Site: brandenburg
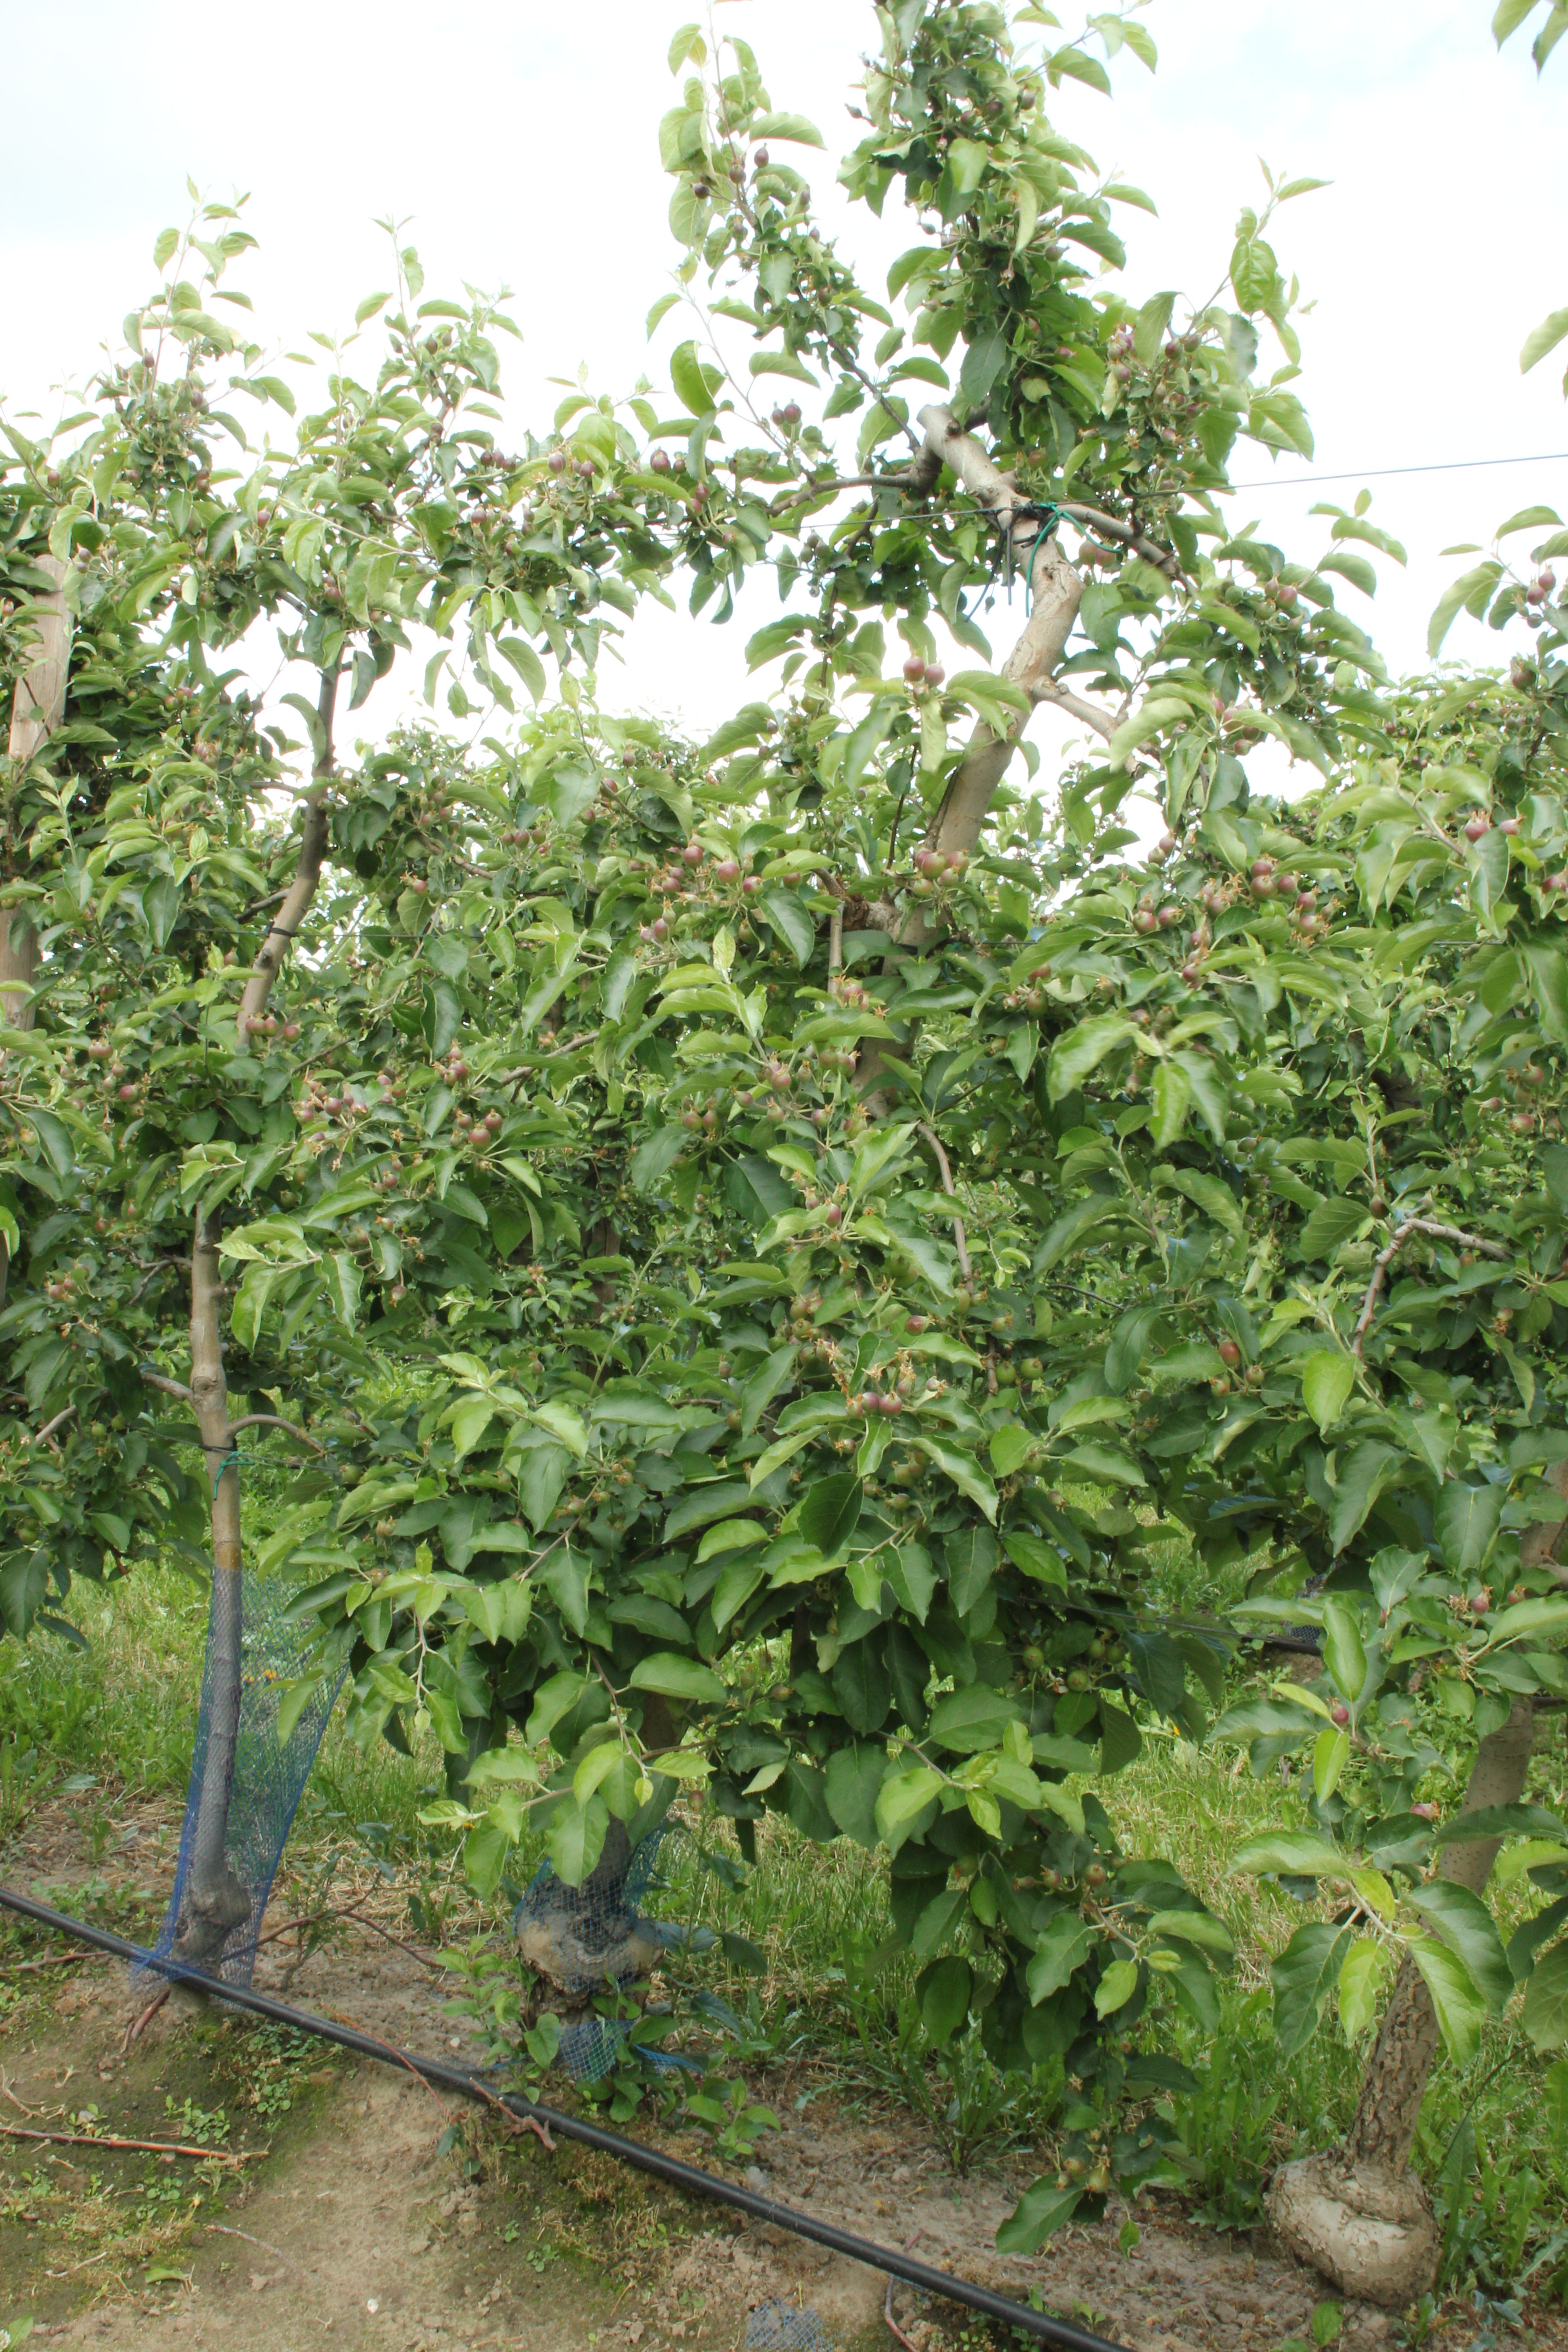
Growth stage (BBCH 72): Development of fruit